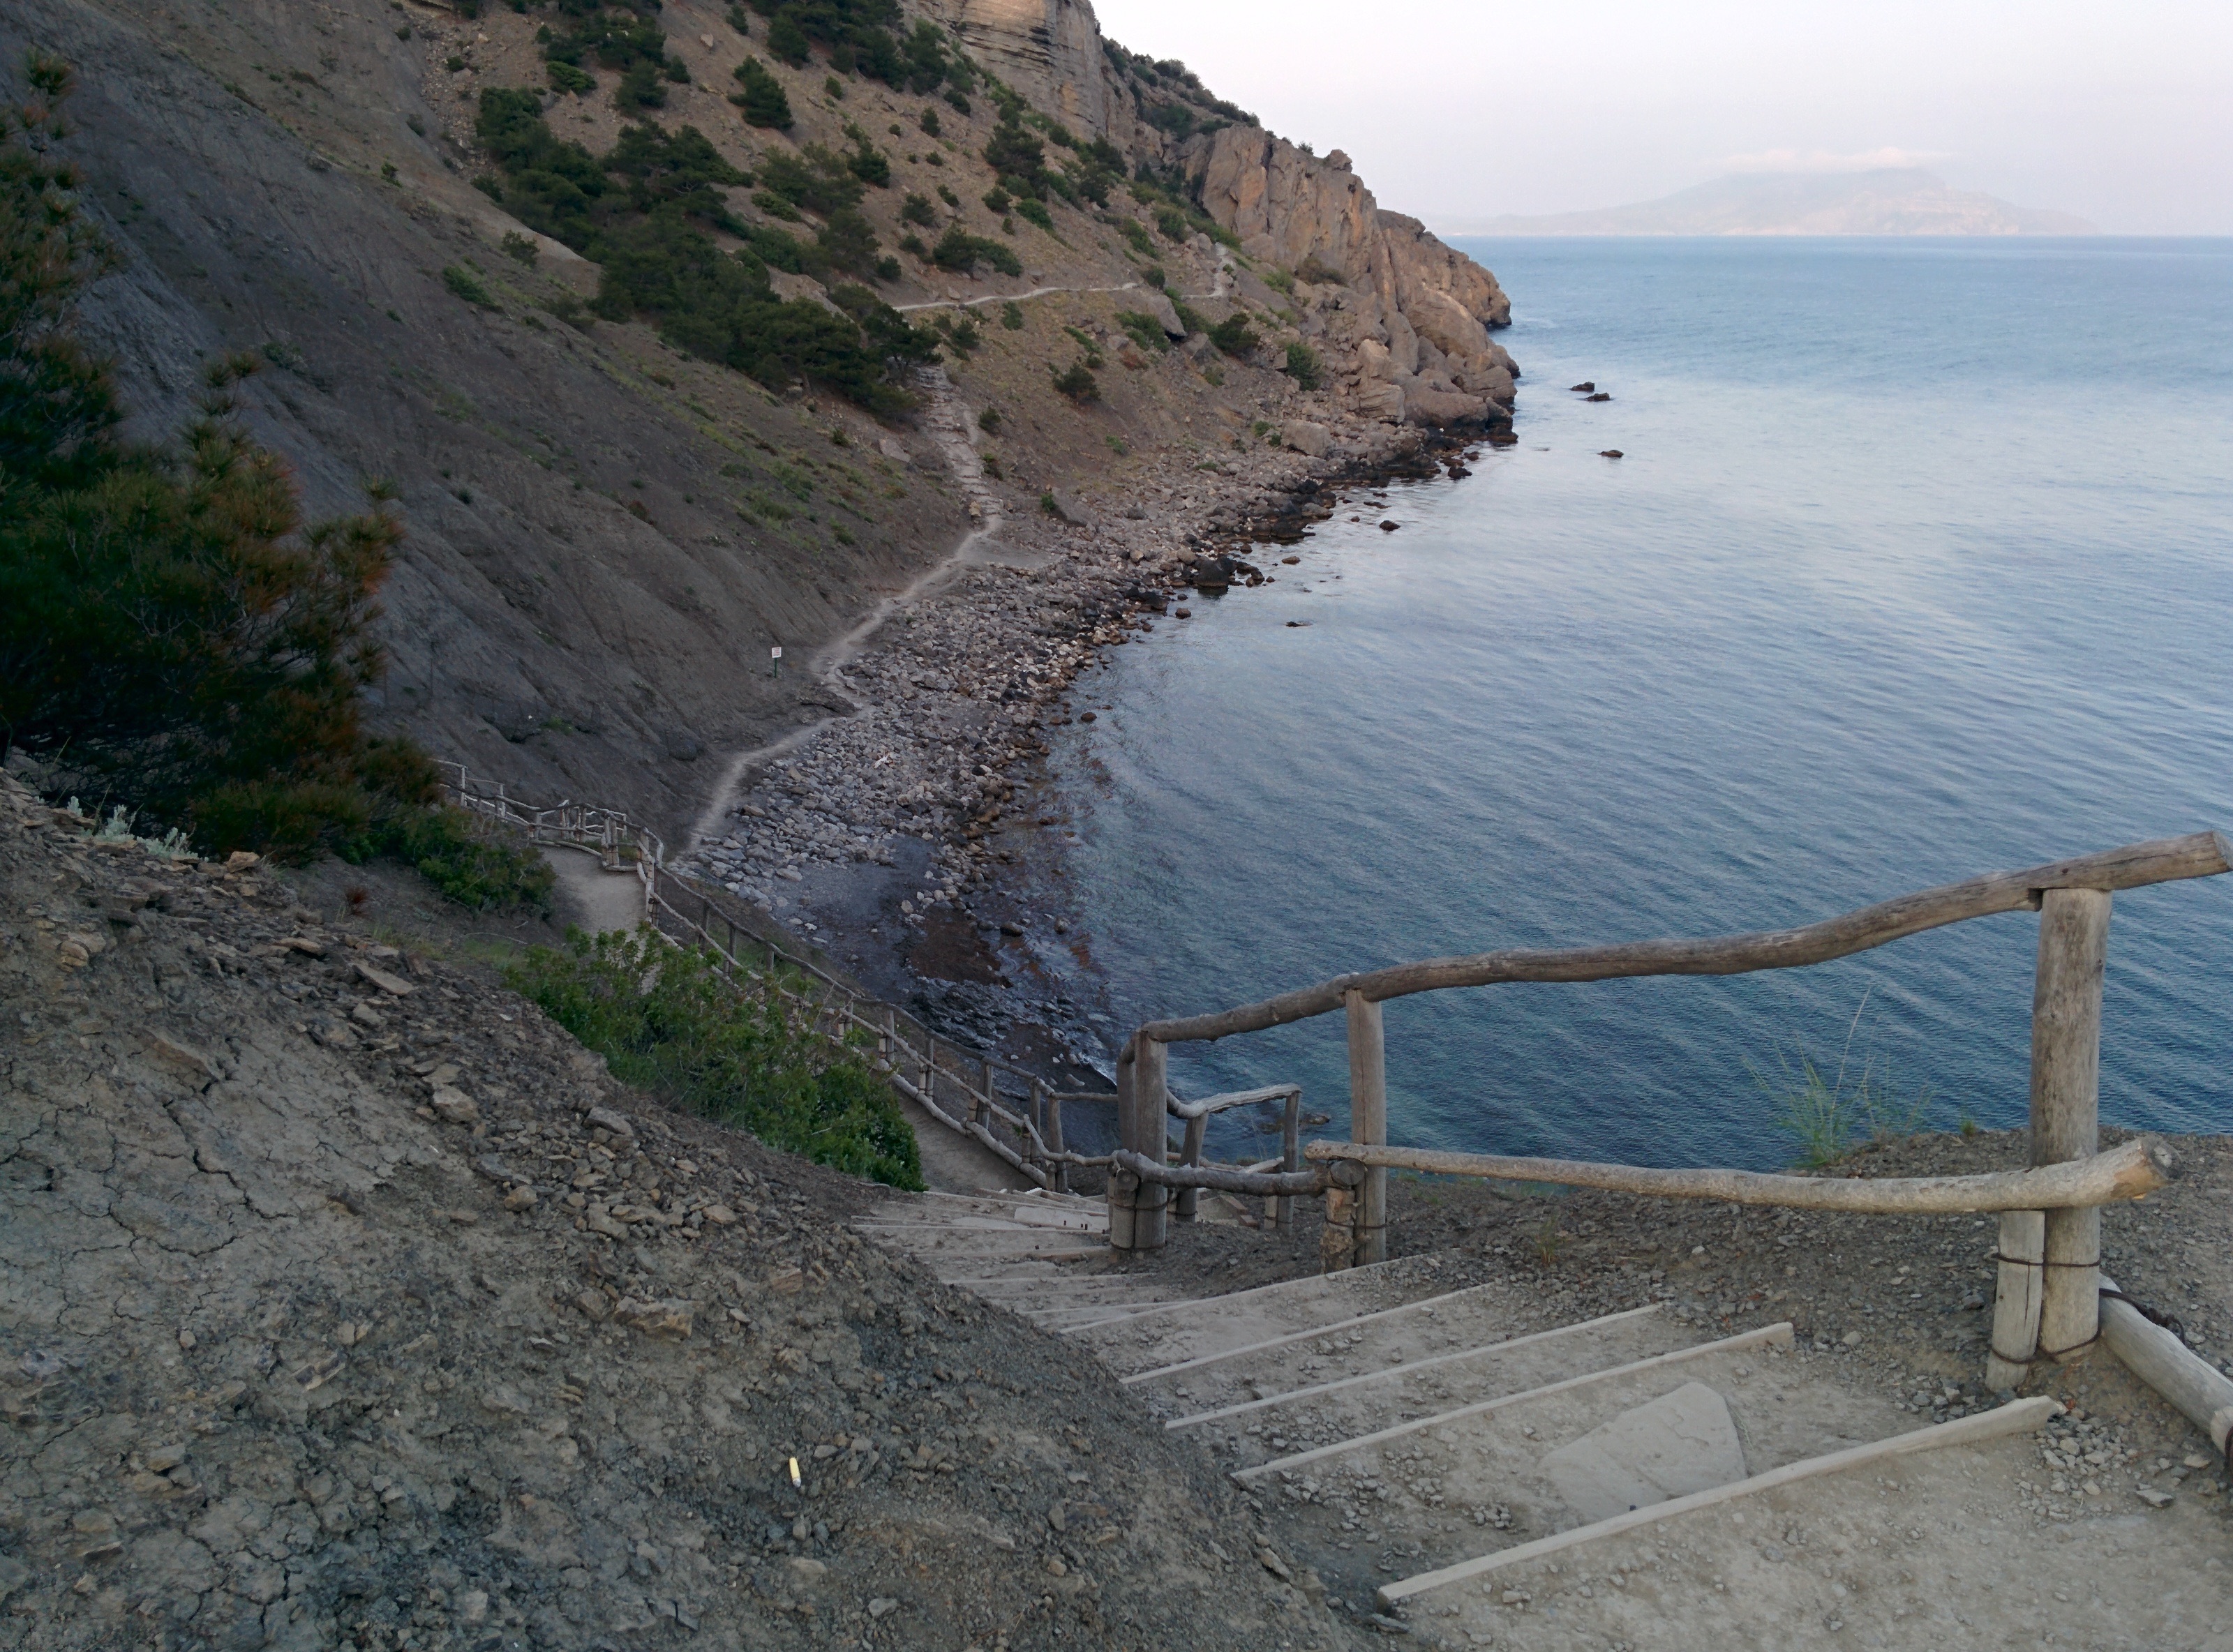
sea, coast, shore, cliff, cove, bay, reservoir, terrain, infrastructure, loch, geological phenomenon